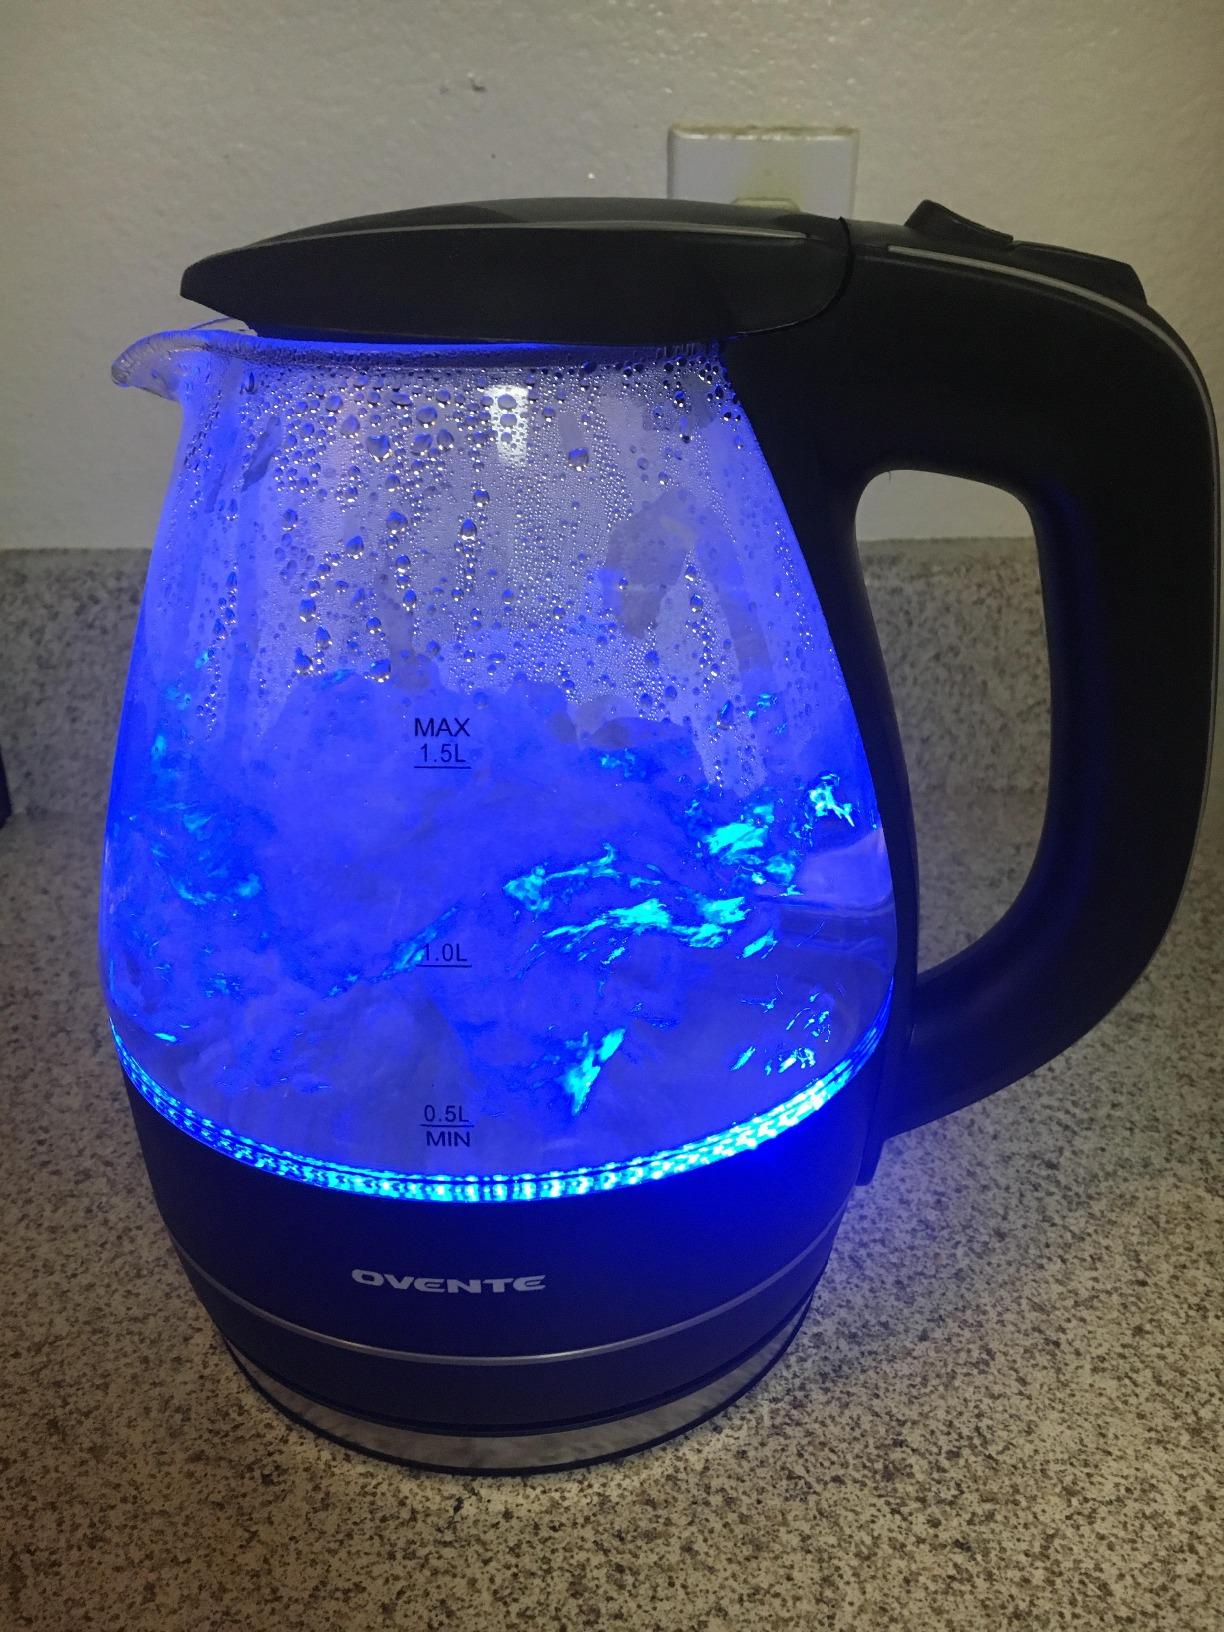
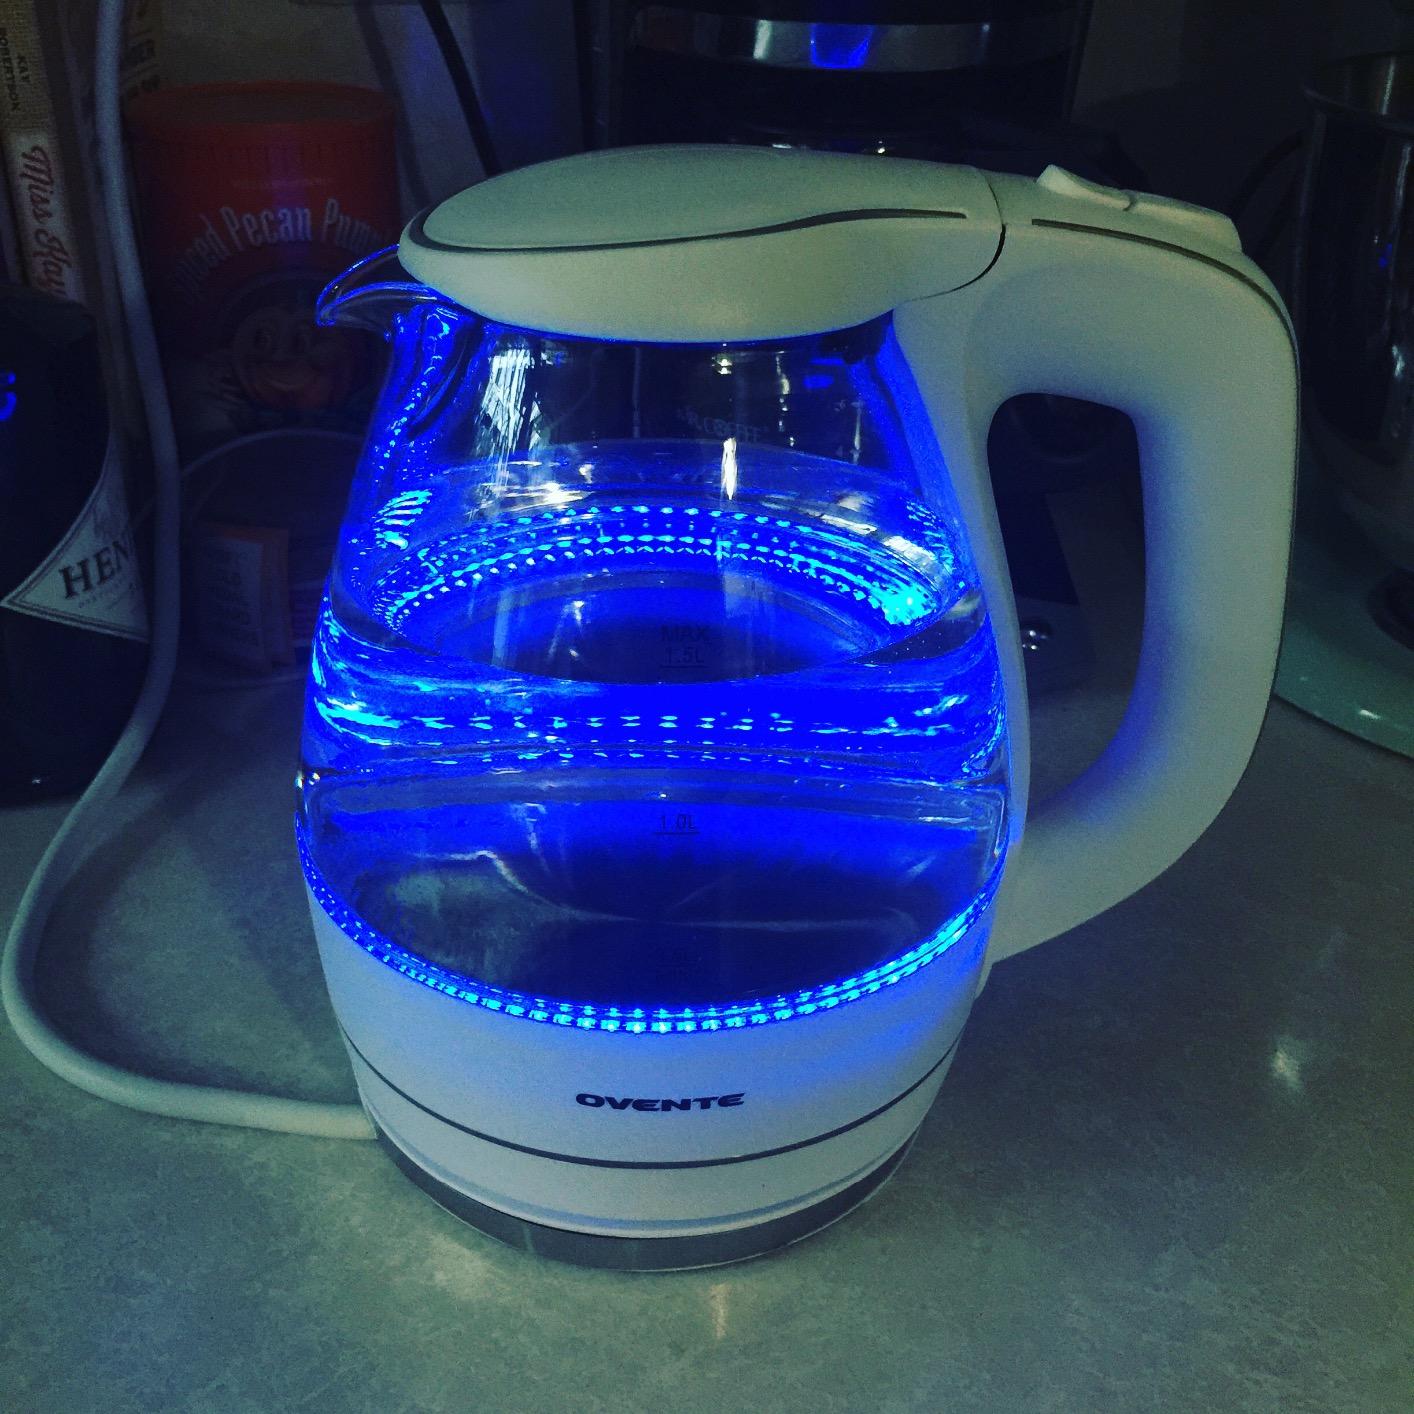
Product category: items_kettle
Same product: no